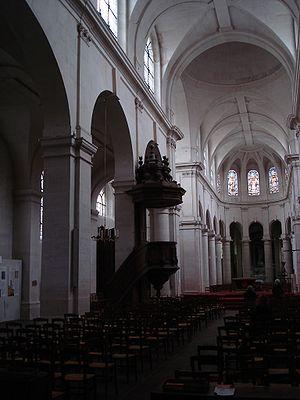
L'église Saint-Jacques-du-Haut-Pas est une église catholique parisienne située dans le 5ᵉ arrondissement au 252, rue Saint-Jacques et à l'angle de la rue de l'Abbé-de-l'Épée.